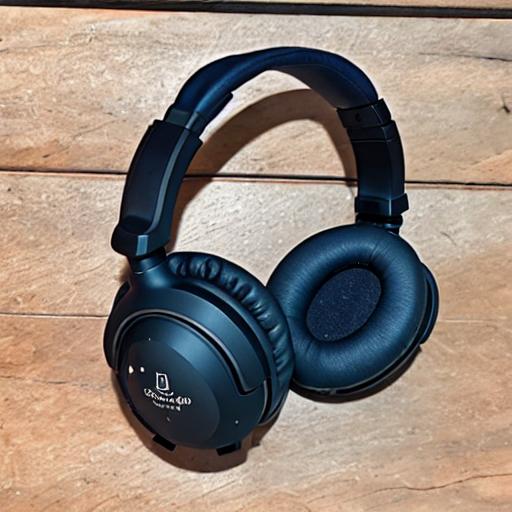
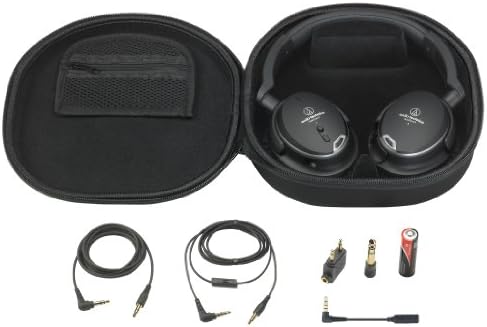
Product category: headphones
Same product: no